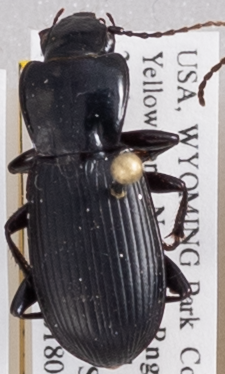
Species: Pterostichus protractus
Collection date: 2018-06-28
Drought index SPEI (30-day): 0.814
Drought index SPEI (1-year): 2.09
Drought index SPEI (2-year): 1.106